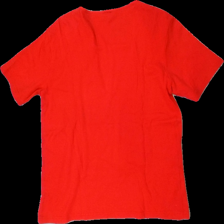
View: back
Type: T-shirt
Category: Ladies
Brand: Isolde
Colors: Red
Material: 100% cotton
Pattern: Embroidered
Cut: V-collar
Size: L
Season: All
Stains: Minor
Holes: Minor
Price range: <50
Recommended usage: Export
Comment: washed out